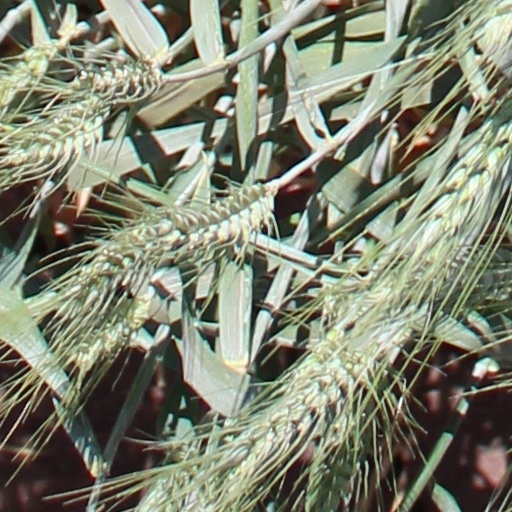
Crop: wheat